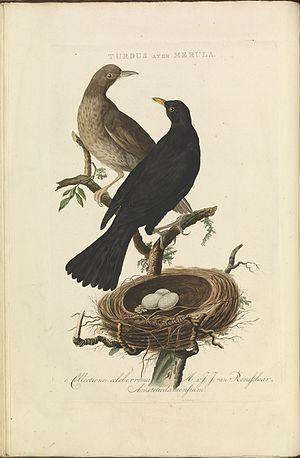
Le Merle noir, ou plus communément Merle, est une espèce de passereaux de la famille des turdidés.